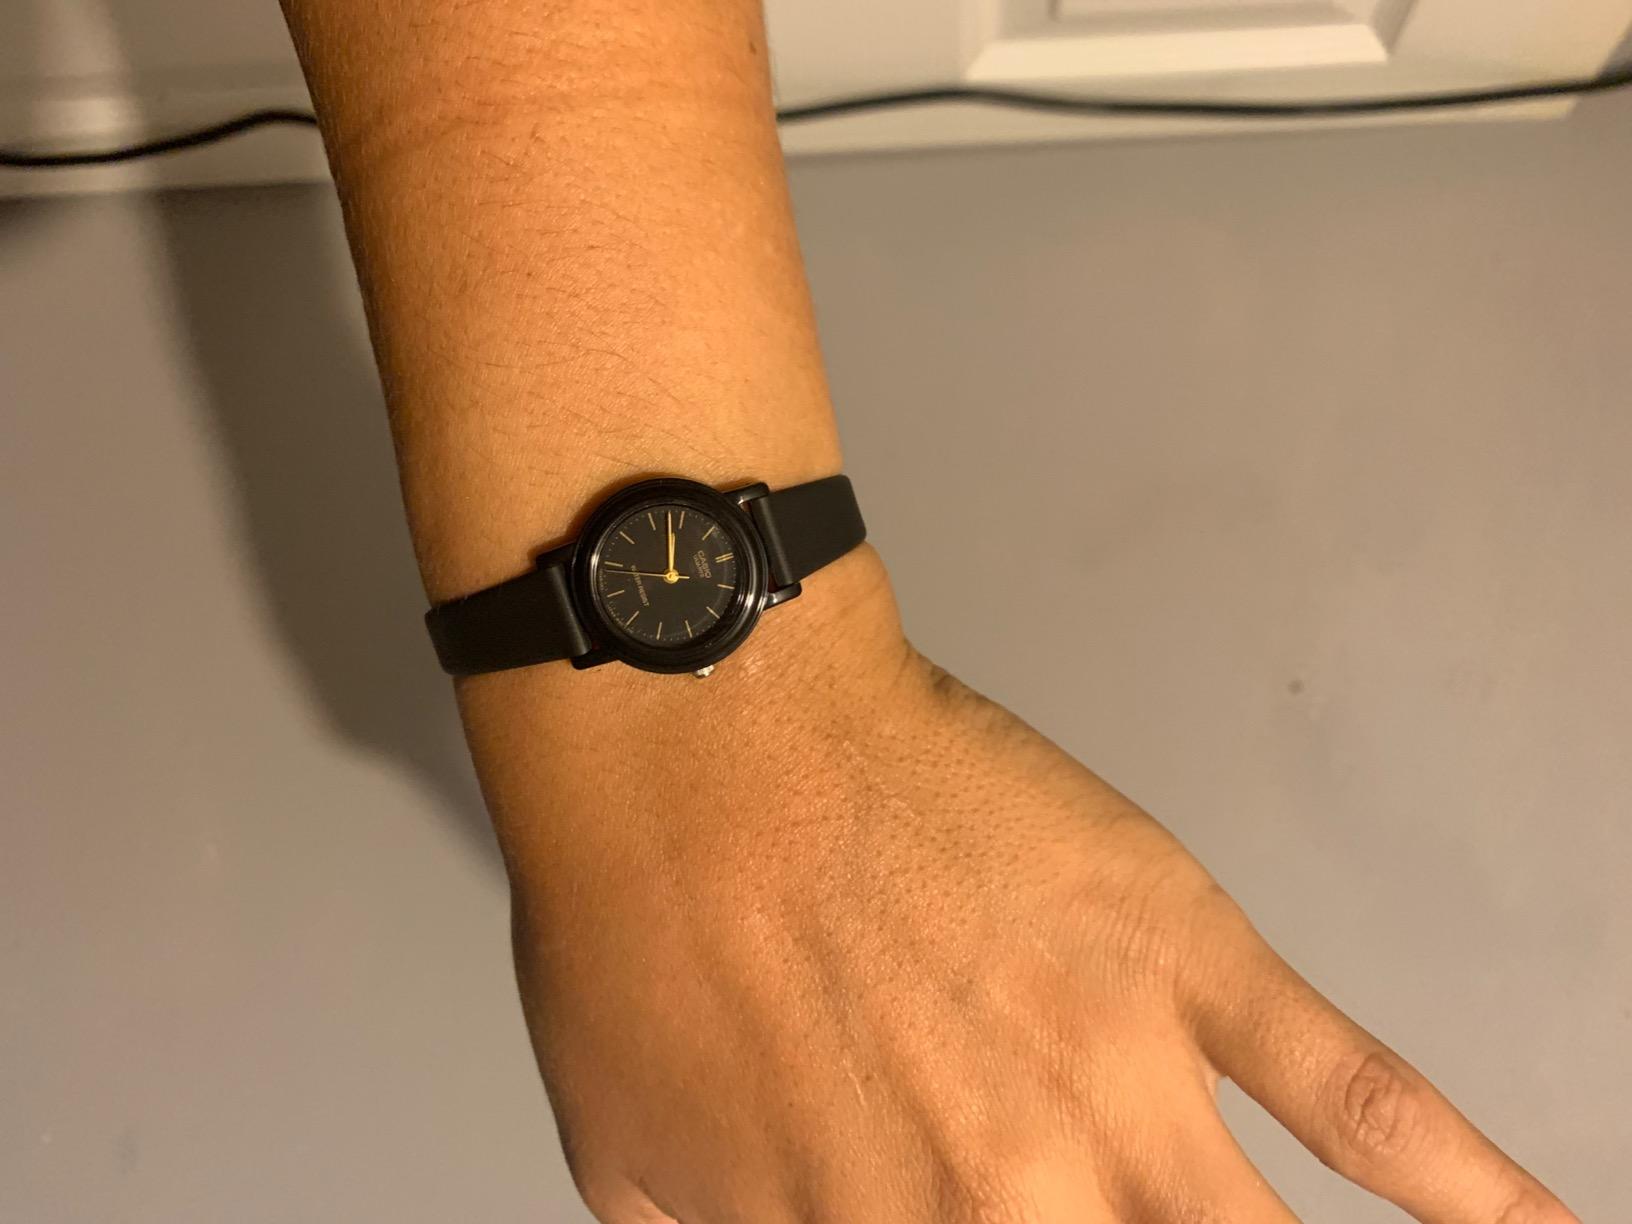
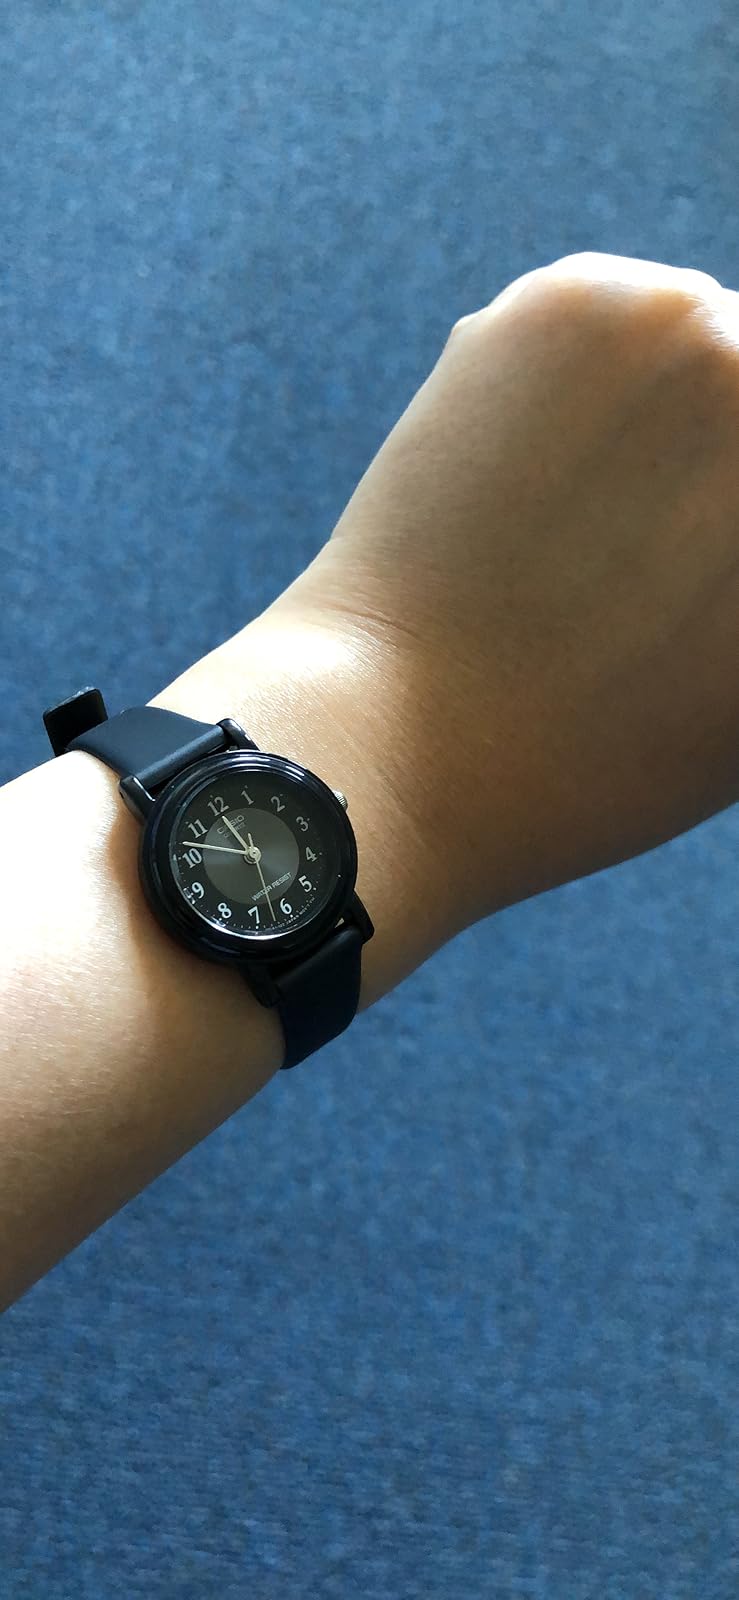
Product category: accessories_watch
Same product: no